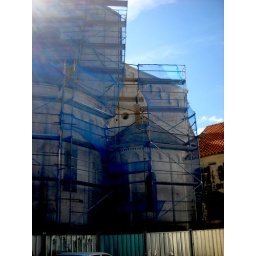
Medieval building shrouded in Adriatic blue